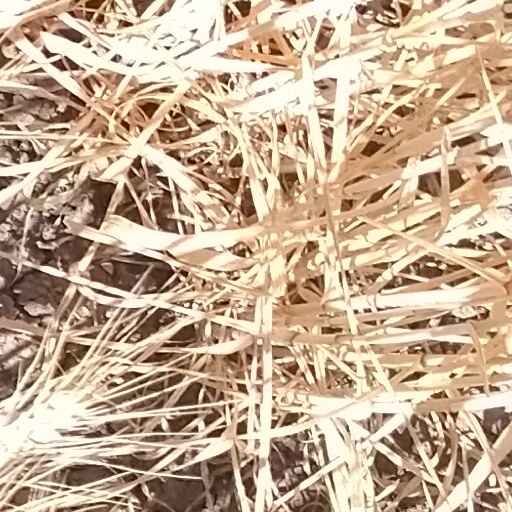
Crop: wheat